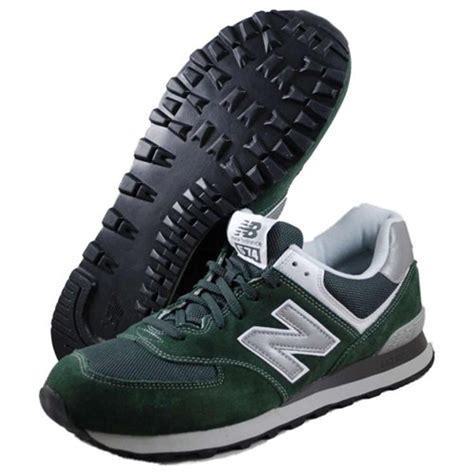
Brand: New
Model: Balance Classics